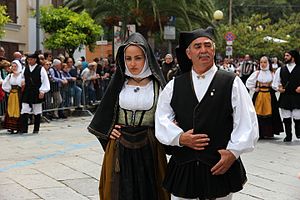
Isili
Isili er en by og en kommune i provinsen Sud Sardegna i regionen Sardinien i Italien. Byen ligger i 523 meters højde og har 2.748 indbyggere. Kommunen har et areal på 67,84 km² og grænser til kommunerne Gergei, Gesturi, Laconi, Nuragus, Nurallao, Nurri, Serri og Villanova Tulo.